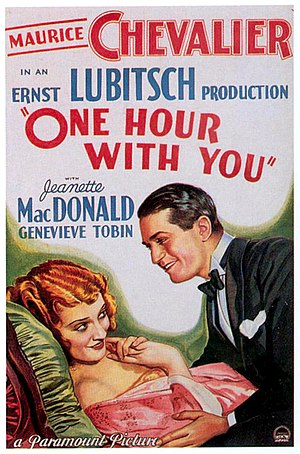
En time med dig
En time med dig er en amerikansk musicalkomedie fra 1932 instrueret af Ernst Lubitsch og George Cukor. Manuskriptet blev skrevet af Samson Raphaelson, baseret op skuespillet Only a Dream af Lothar Schmidt.